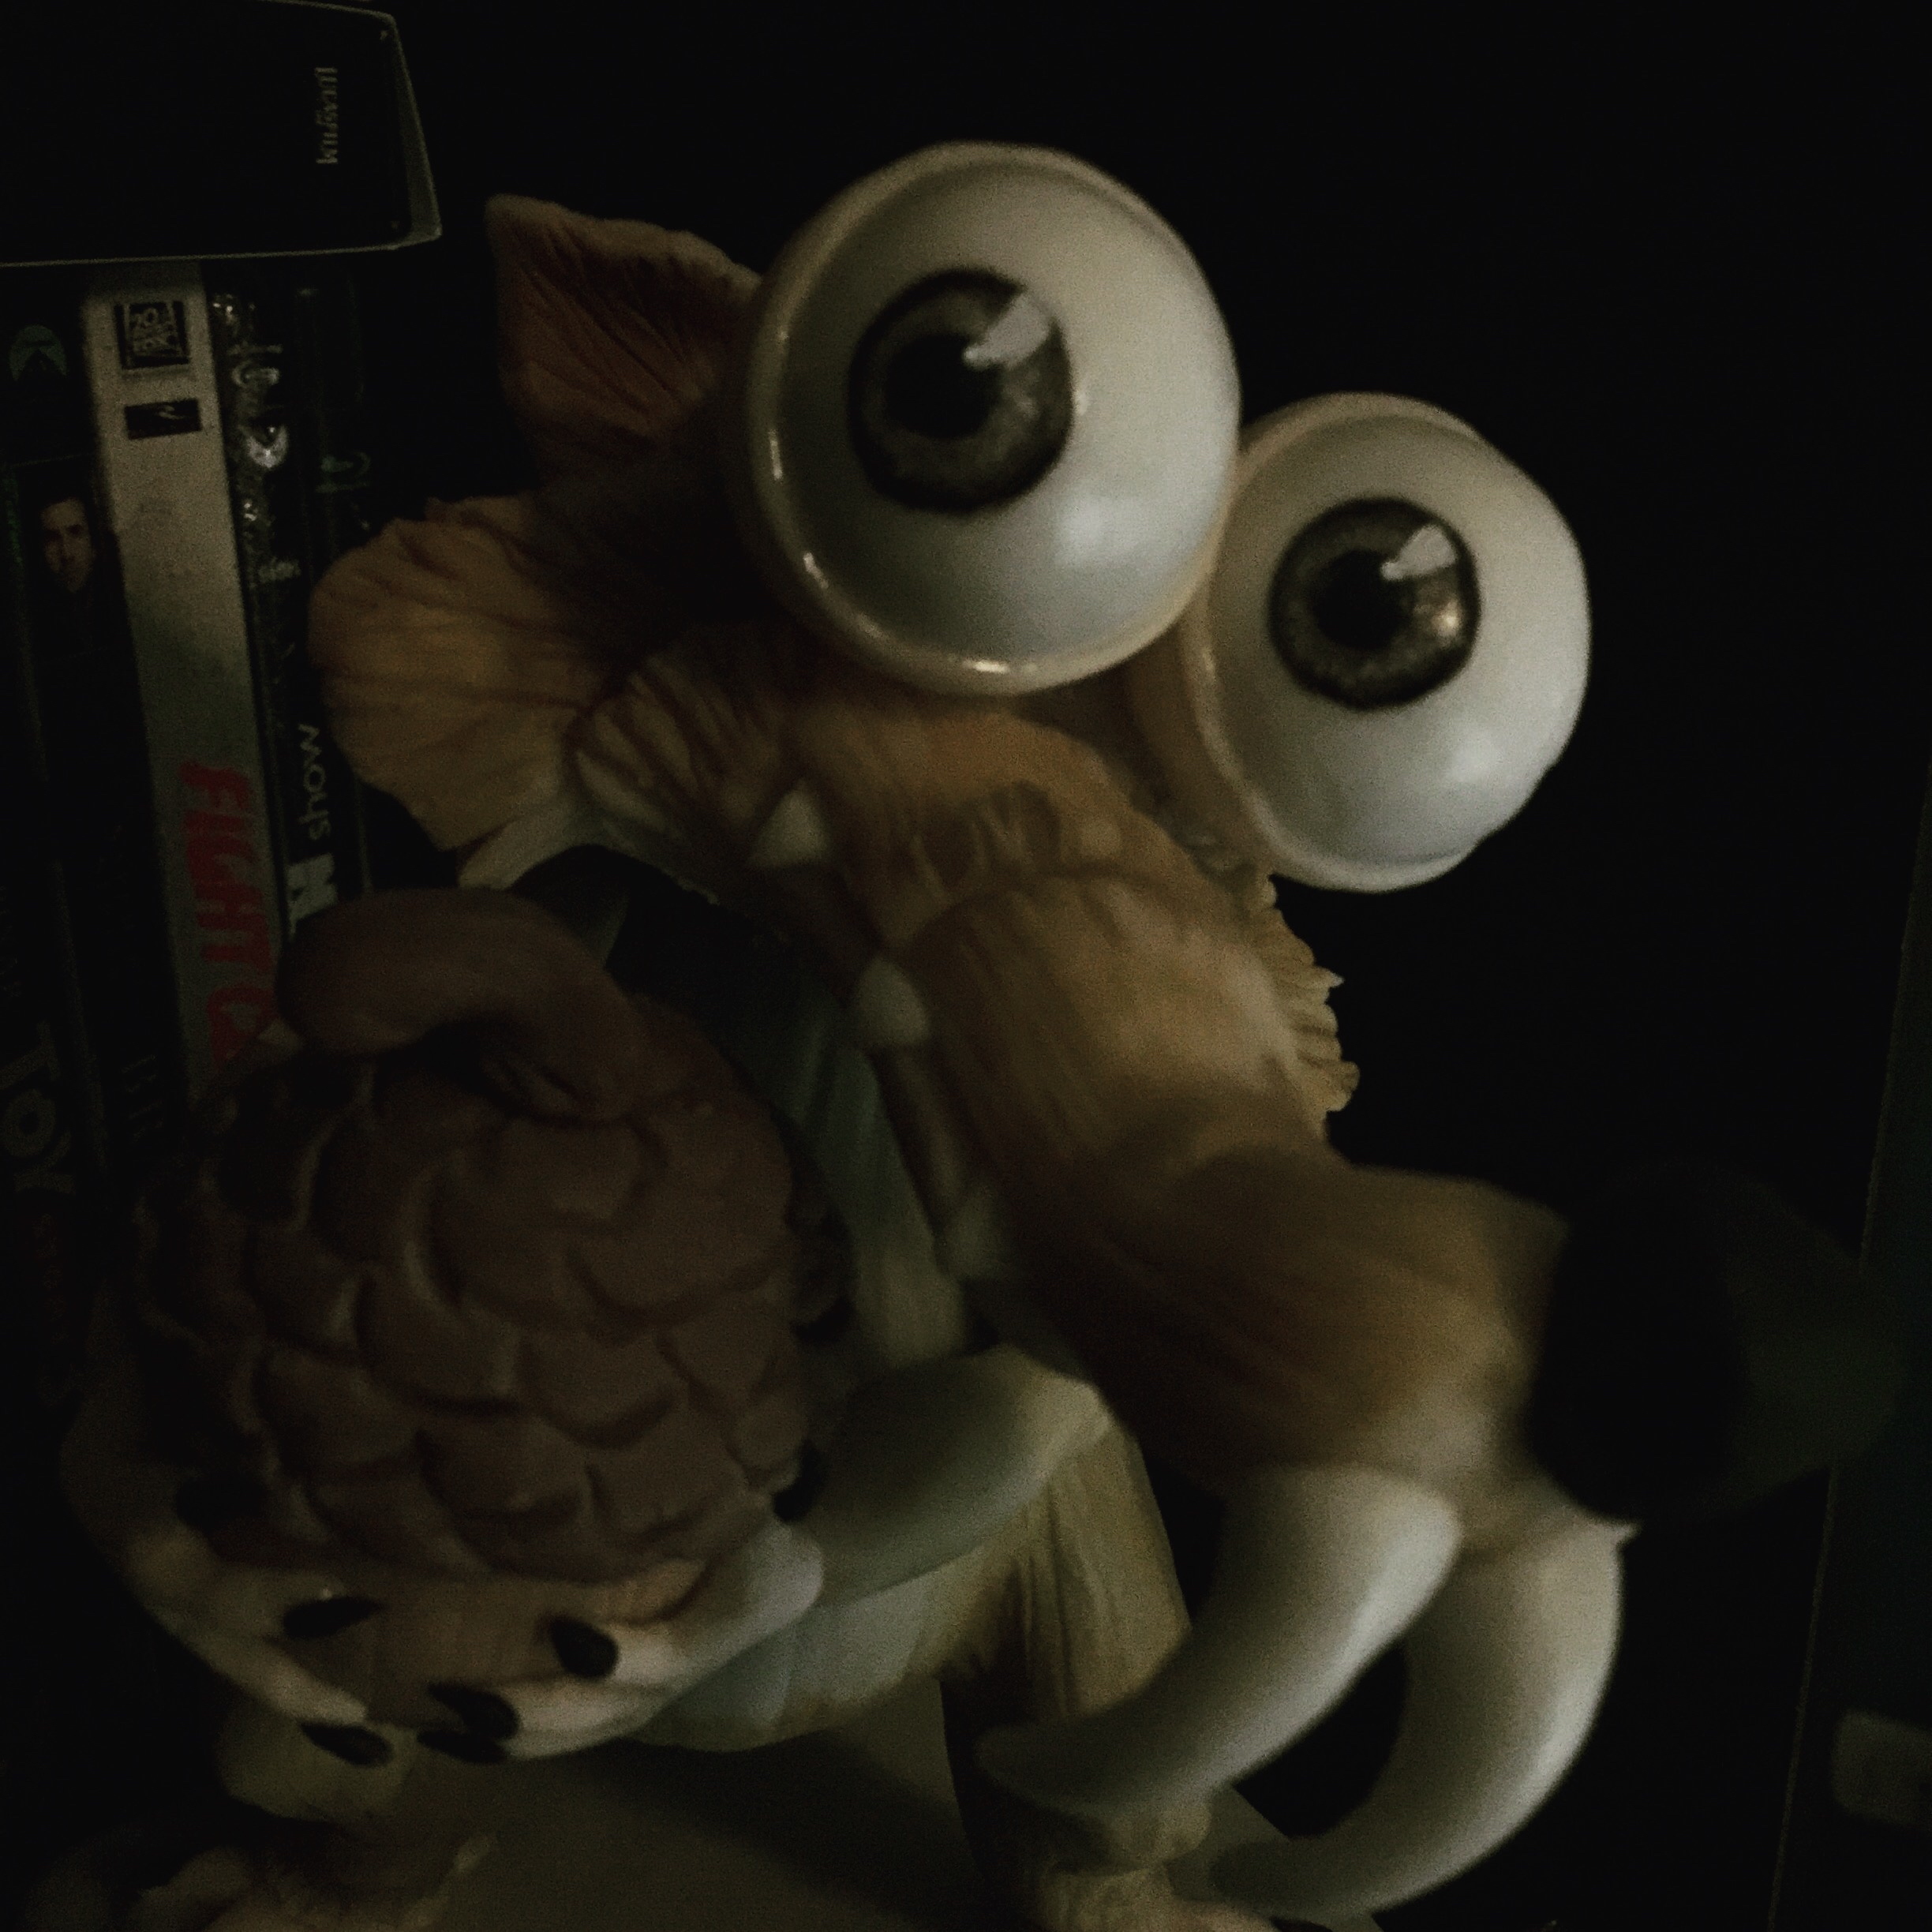
iphone, human body, sculpture, art, toys, argentina, image, organ, movie, iphoneography, project365, squareformat, iceage, rodrigoparedes, buenosaires, ar, 160378, 160378com, www160378com, iphone6plus, 146